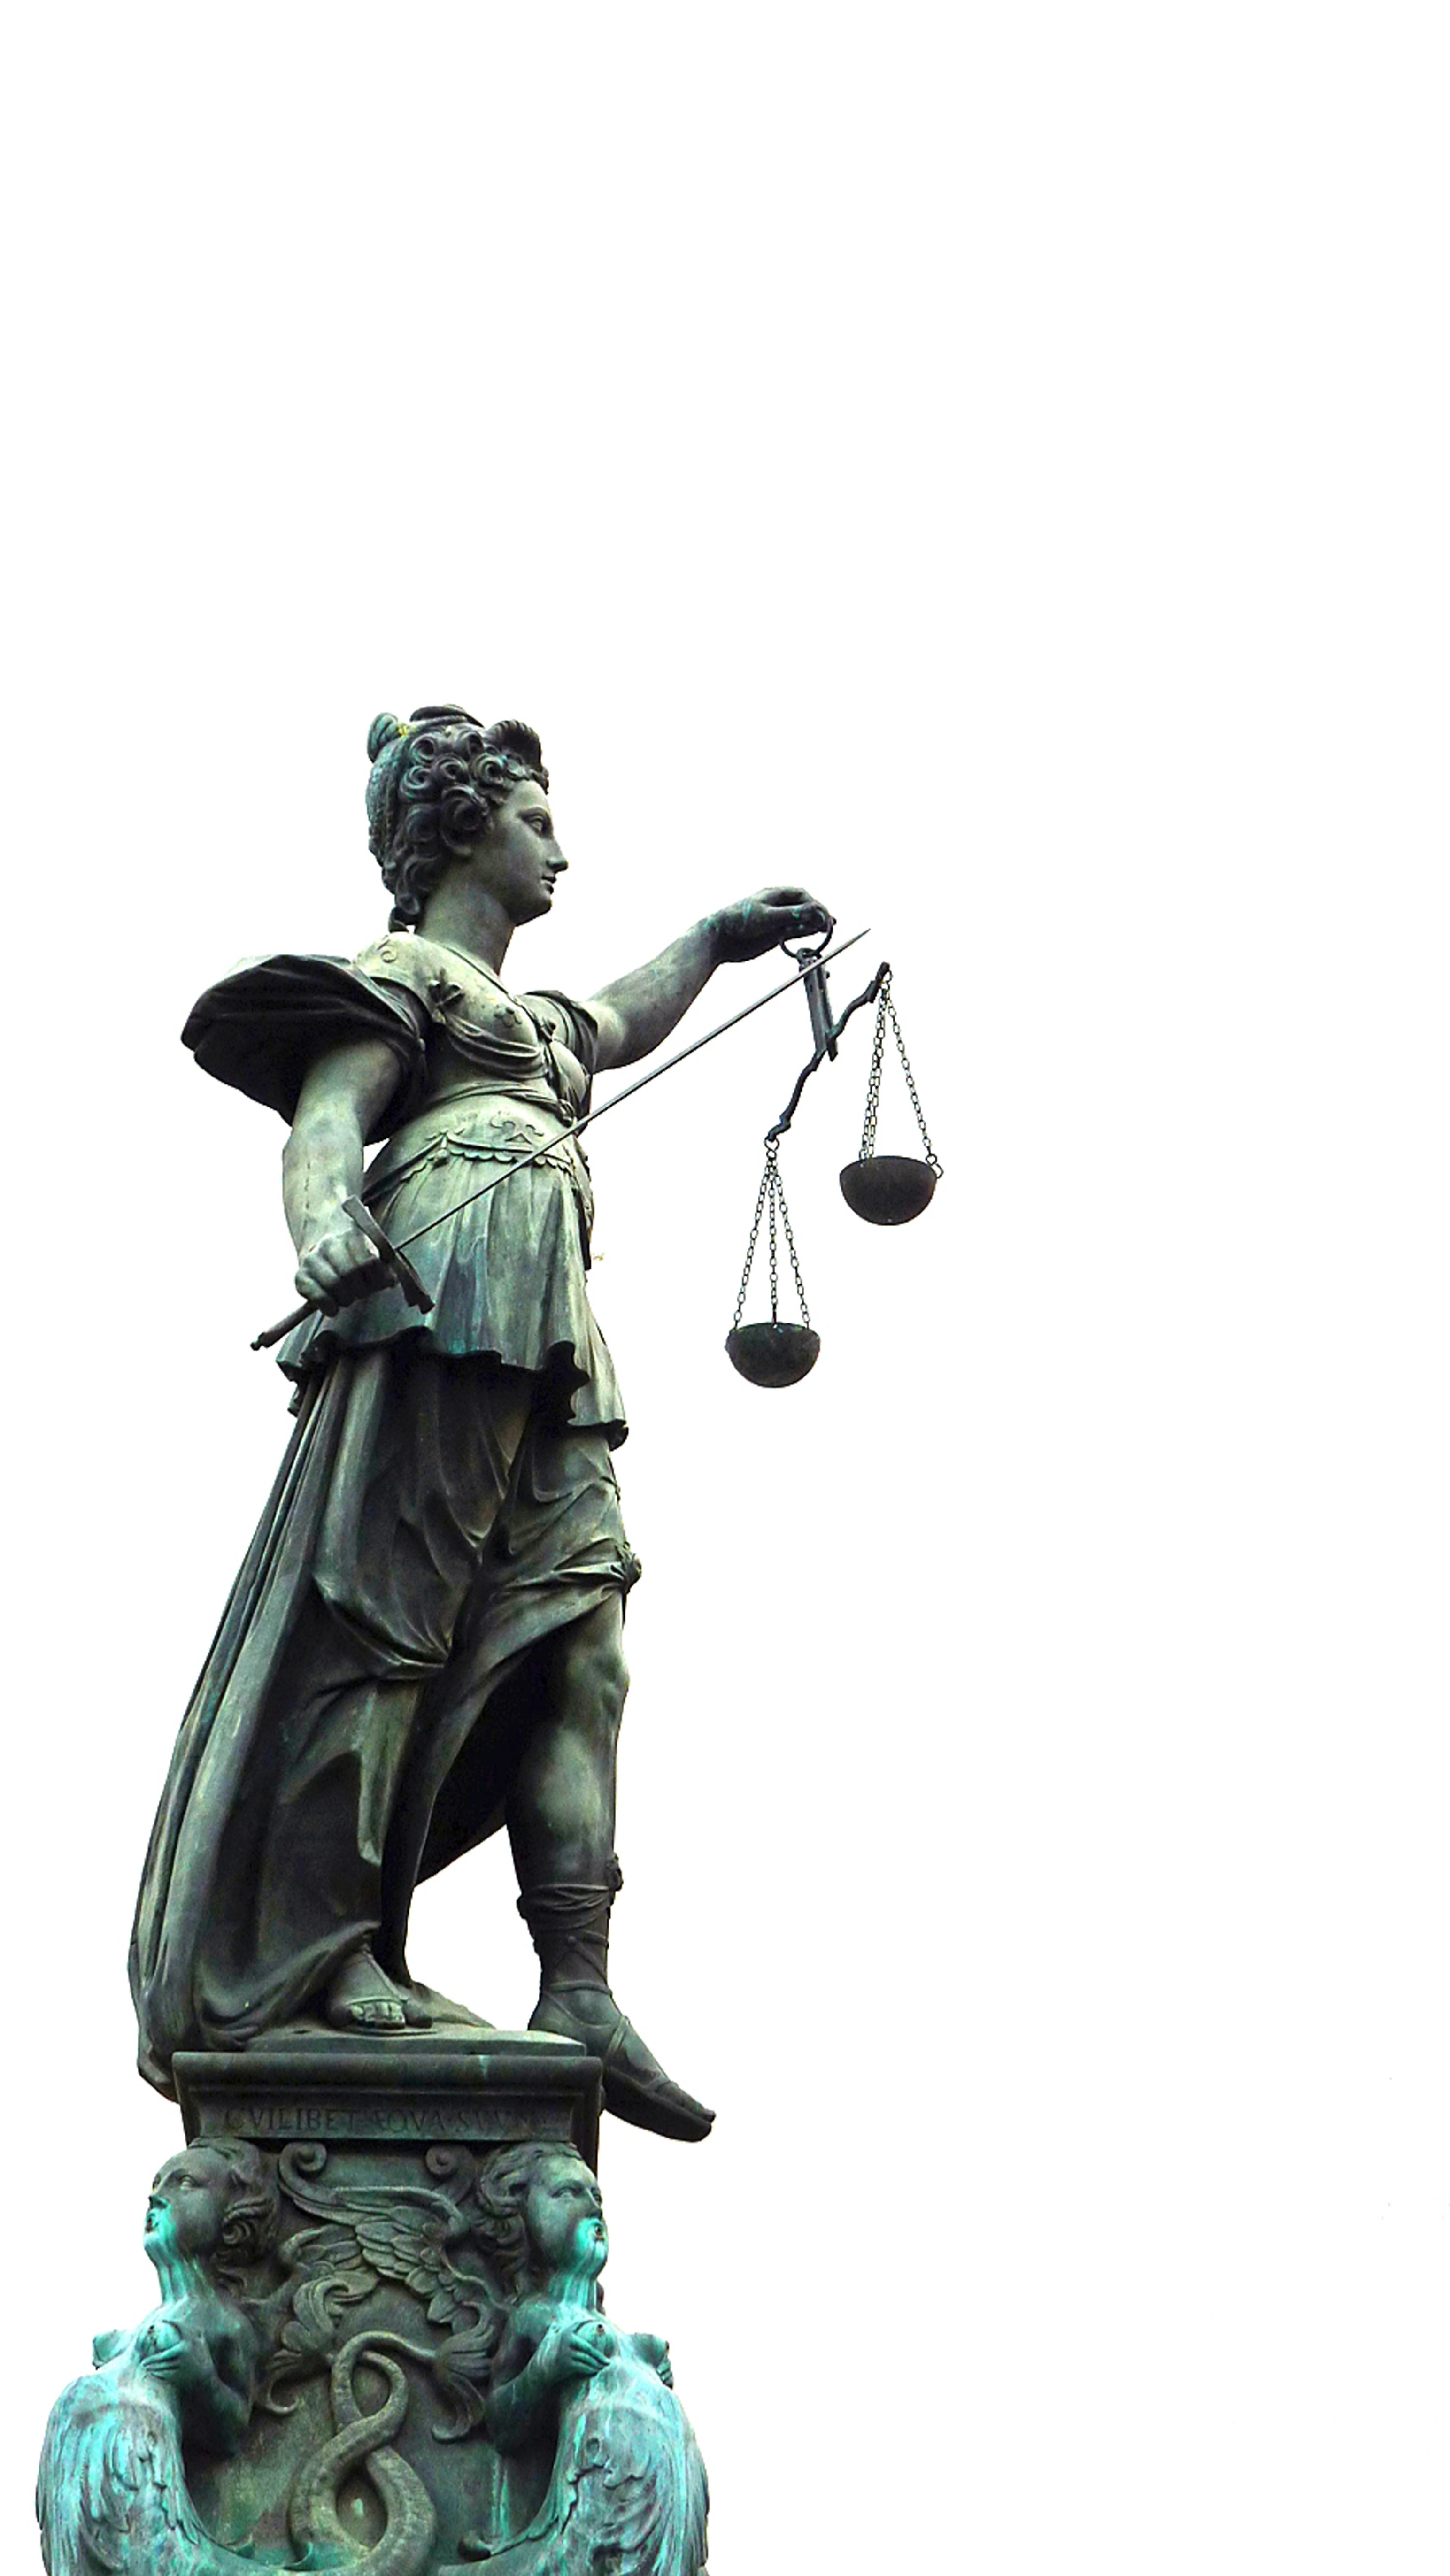
monument, statue, symbol, toy, sculpture, justice, figurine, law, action figure, right, jura, laws, case law, justitia, army men, jurisprudence, right customer, rather teach, legal system, right scholarship, taught quite uniform, legislative customer